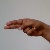
The image shows a hand gesture representing the letter 'H' in Indian Sign Language.